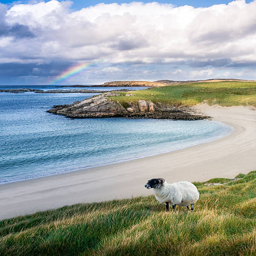
sheep with rainbow on the beach